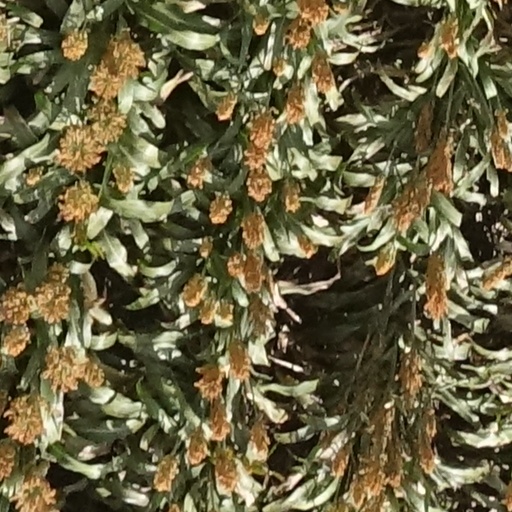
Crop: sorghum